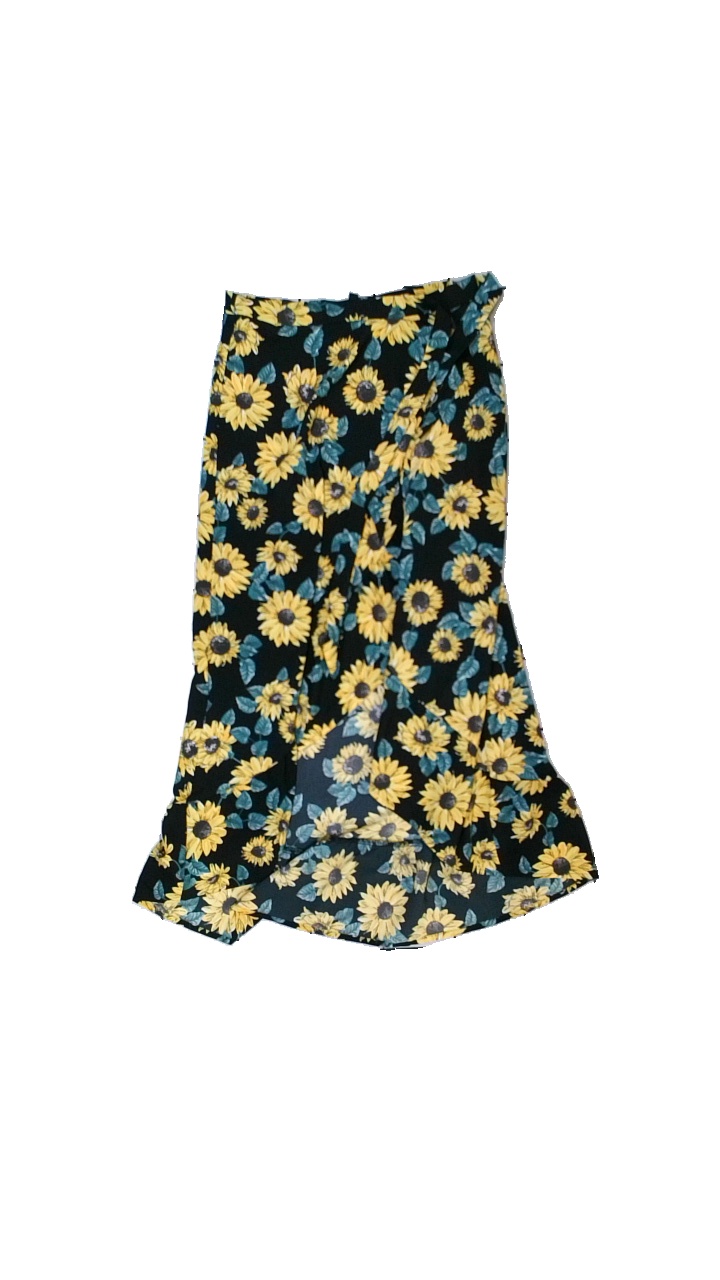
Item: Skirt (Ladies)
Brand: H&m
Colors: Black, Yellow, Green
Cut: Regular, Loose
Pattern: Floral print
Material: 100% polyester
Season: All
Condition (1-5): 3
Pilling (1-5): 4
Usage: Reuse
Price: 50-100